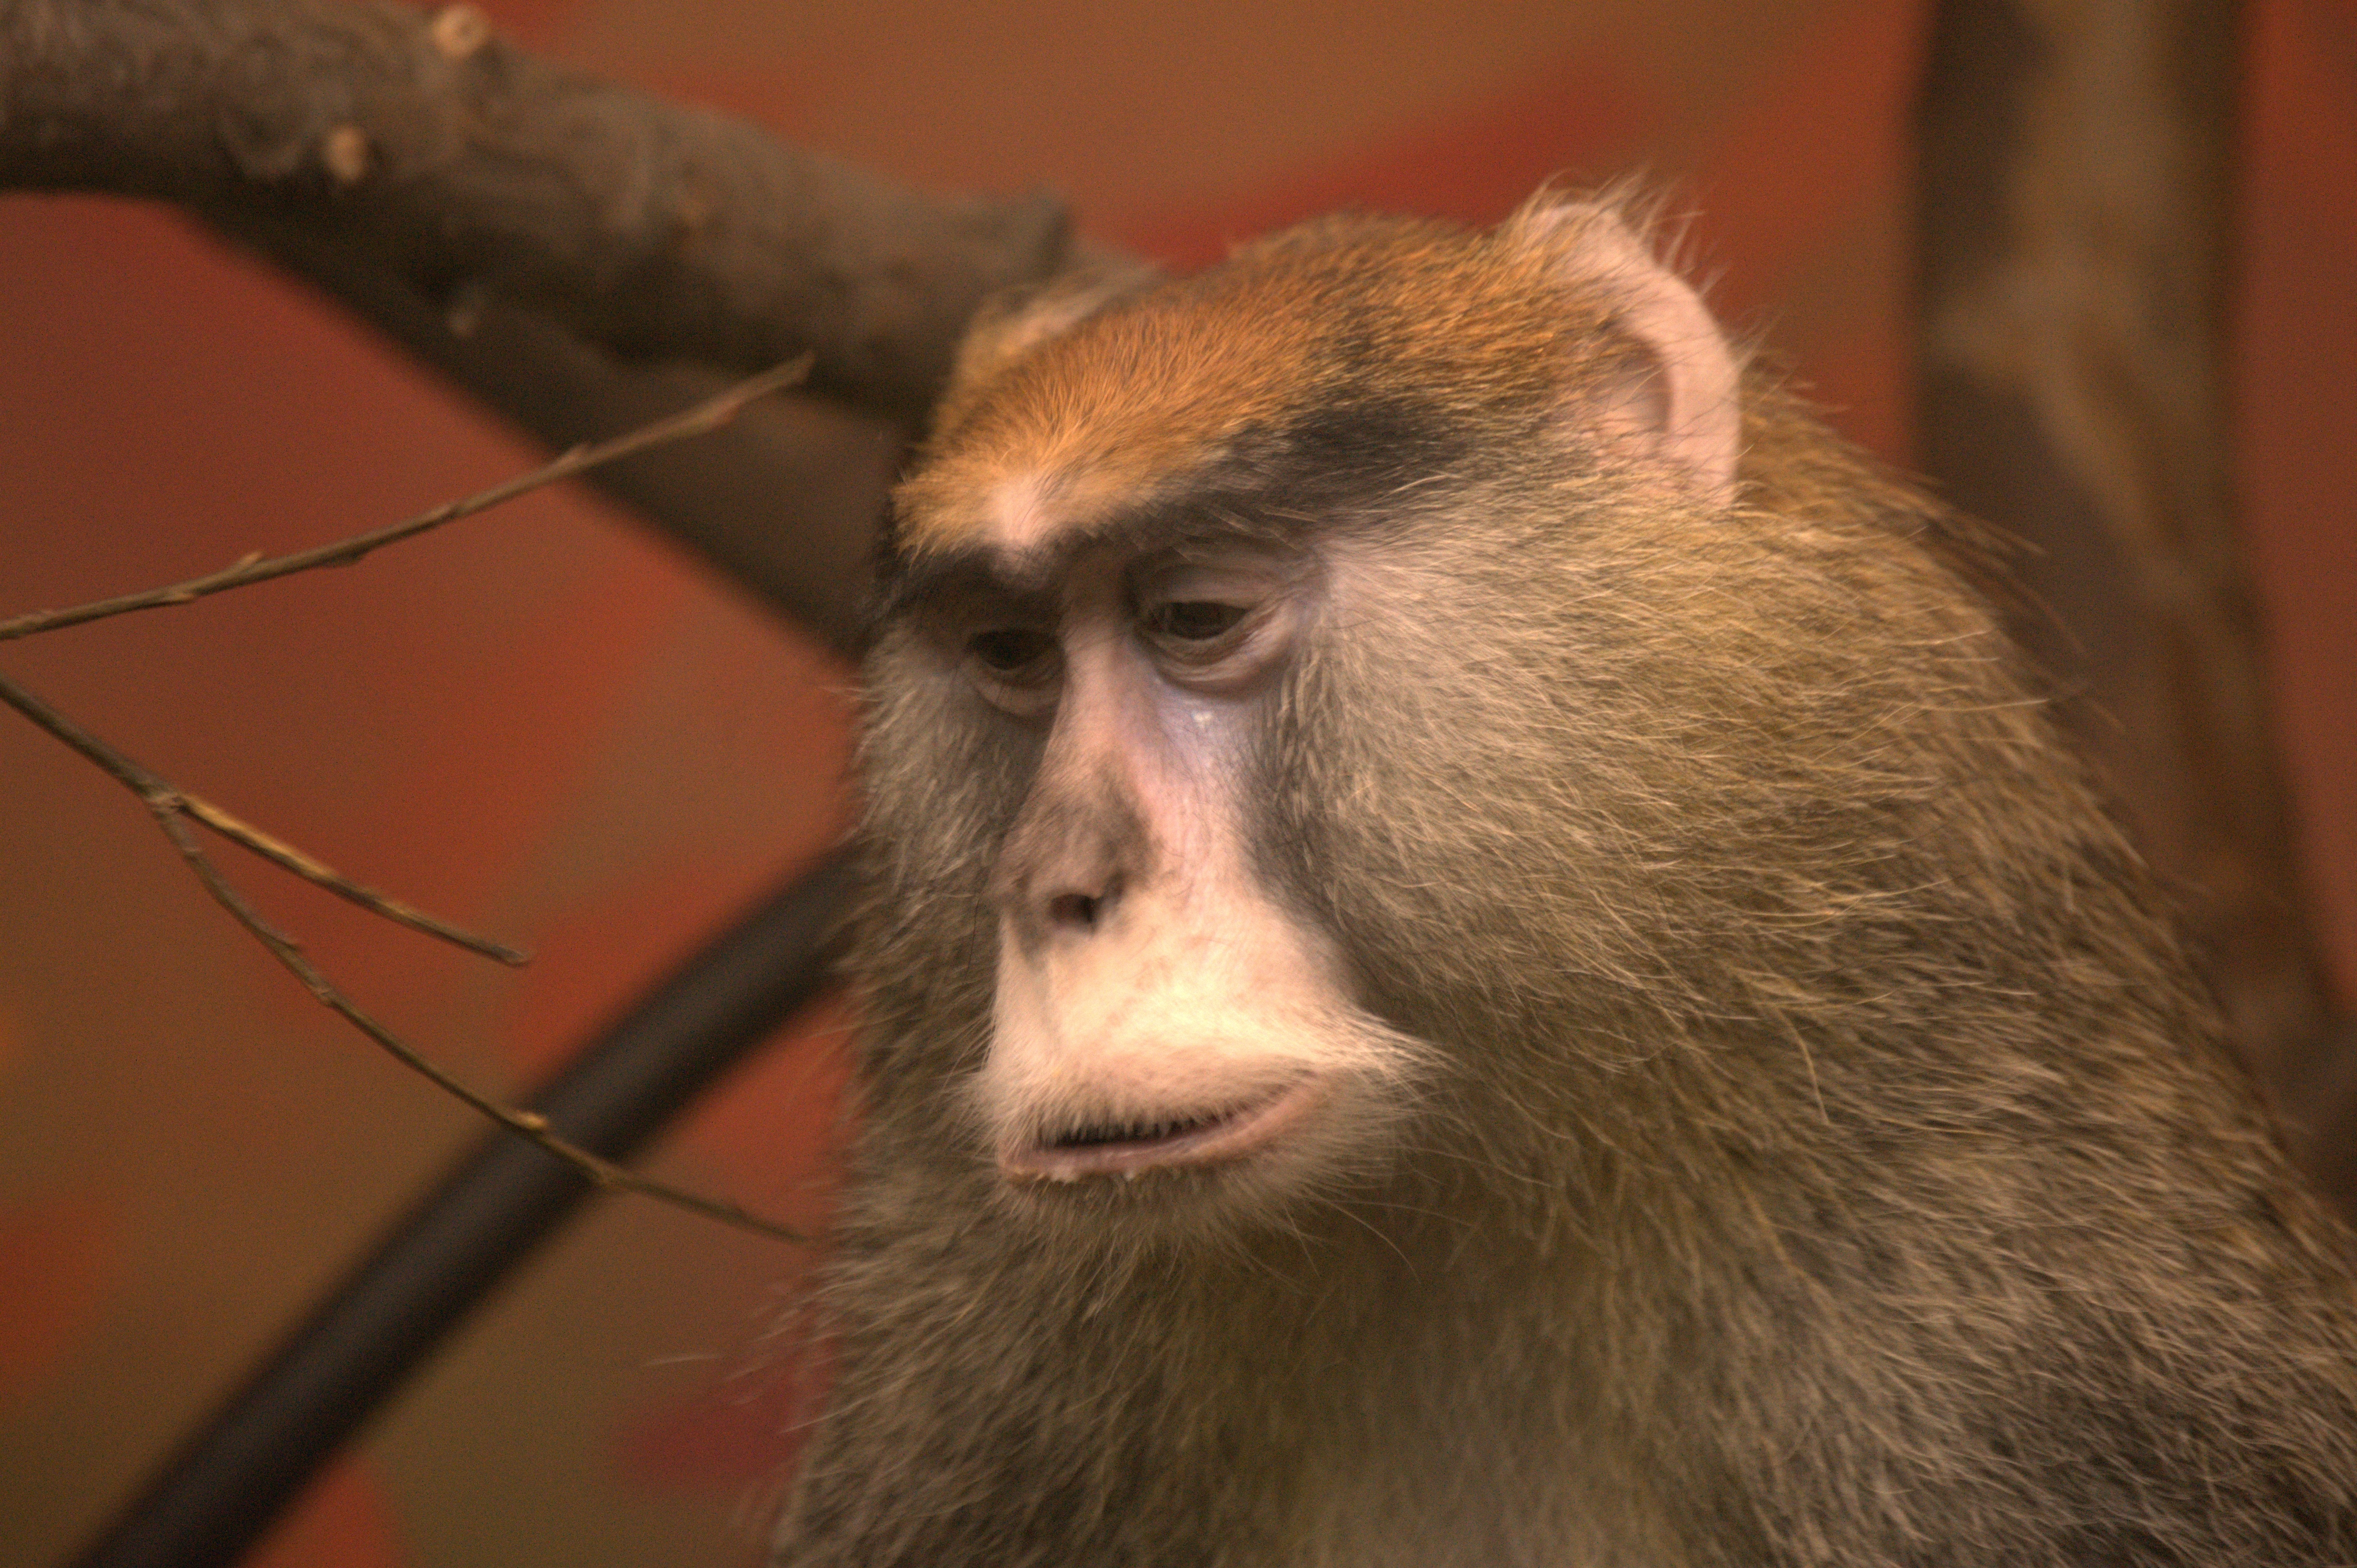
animals, macaque, fauna, mammal, primate, old world monkey, new world monkey, snout, organism, temple, wildlife, fur